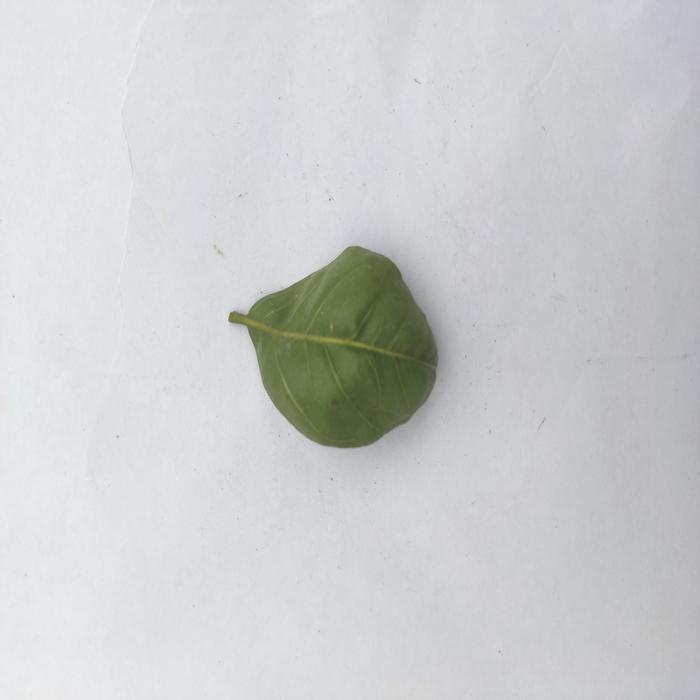
Crop: Aegle Marmelos
Leaf condition: Leaf_Curl